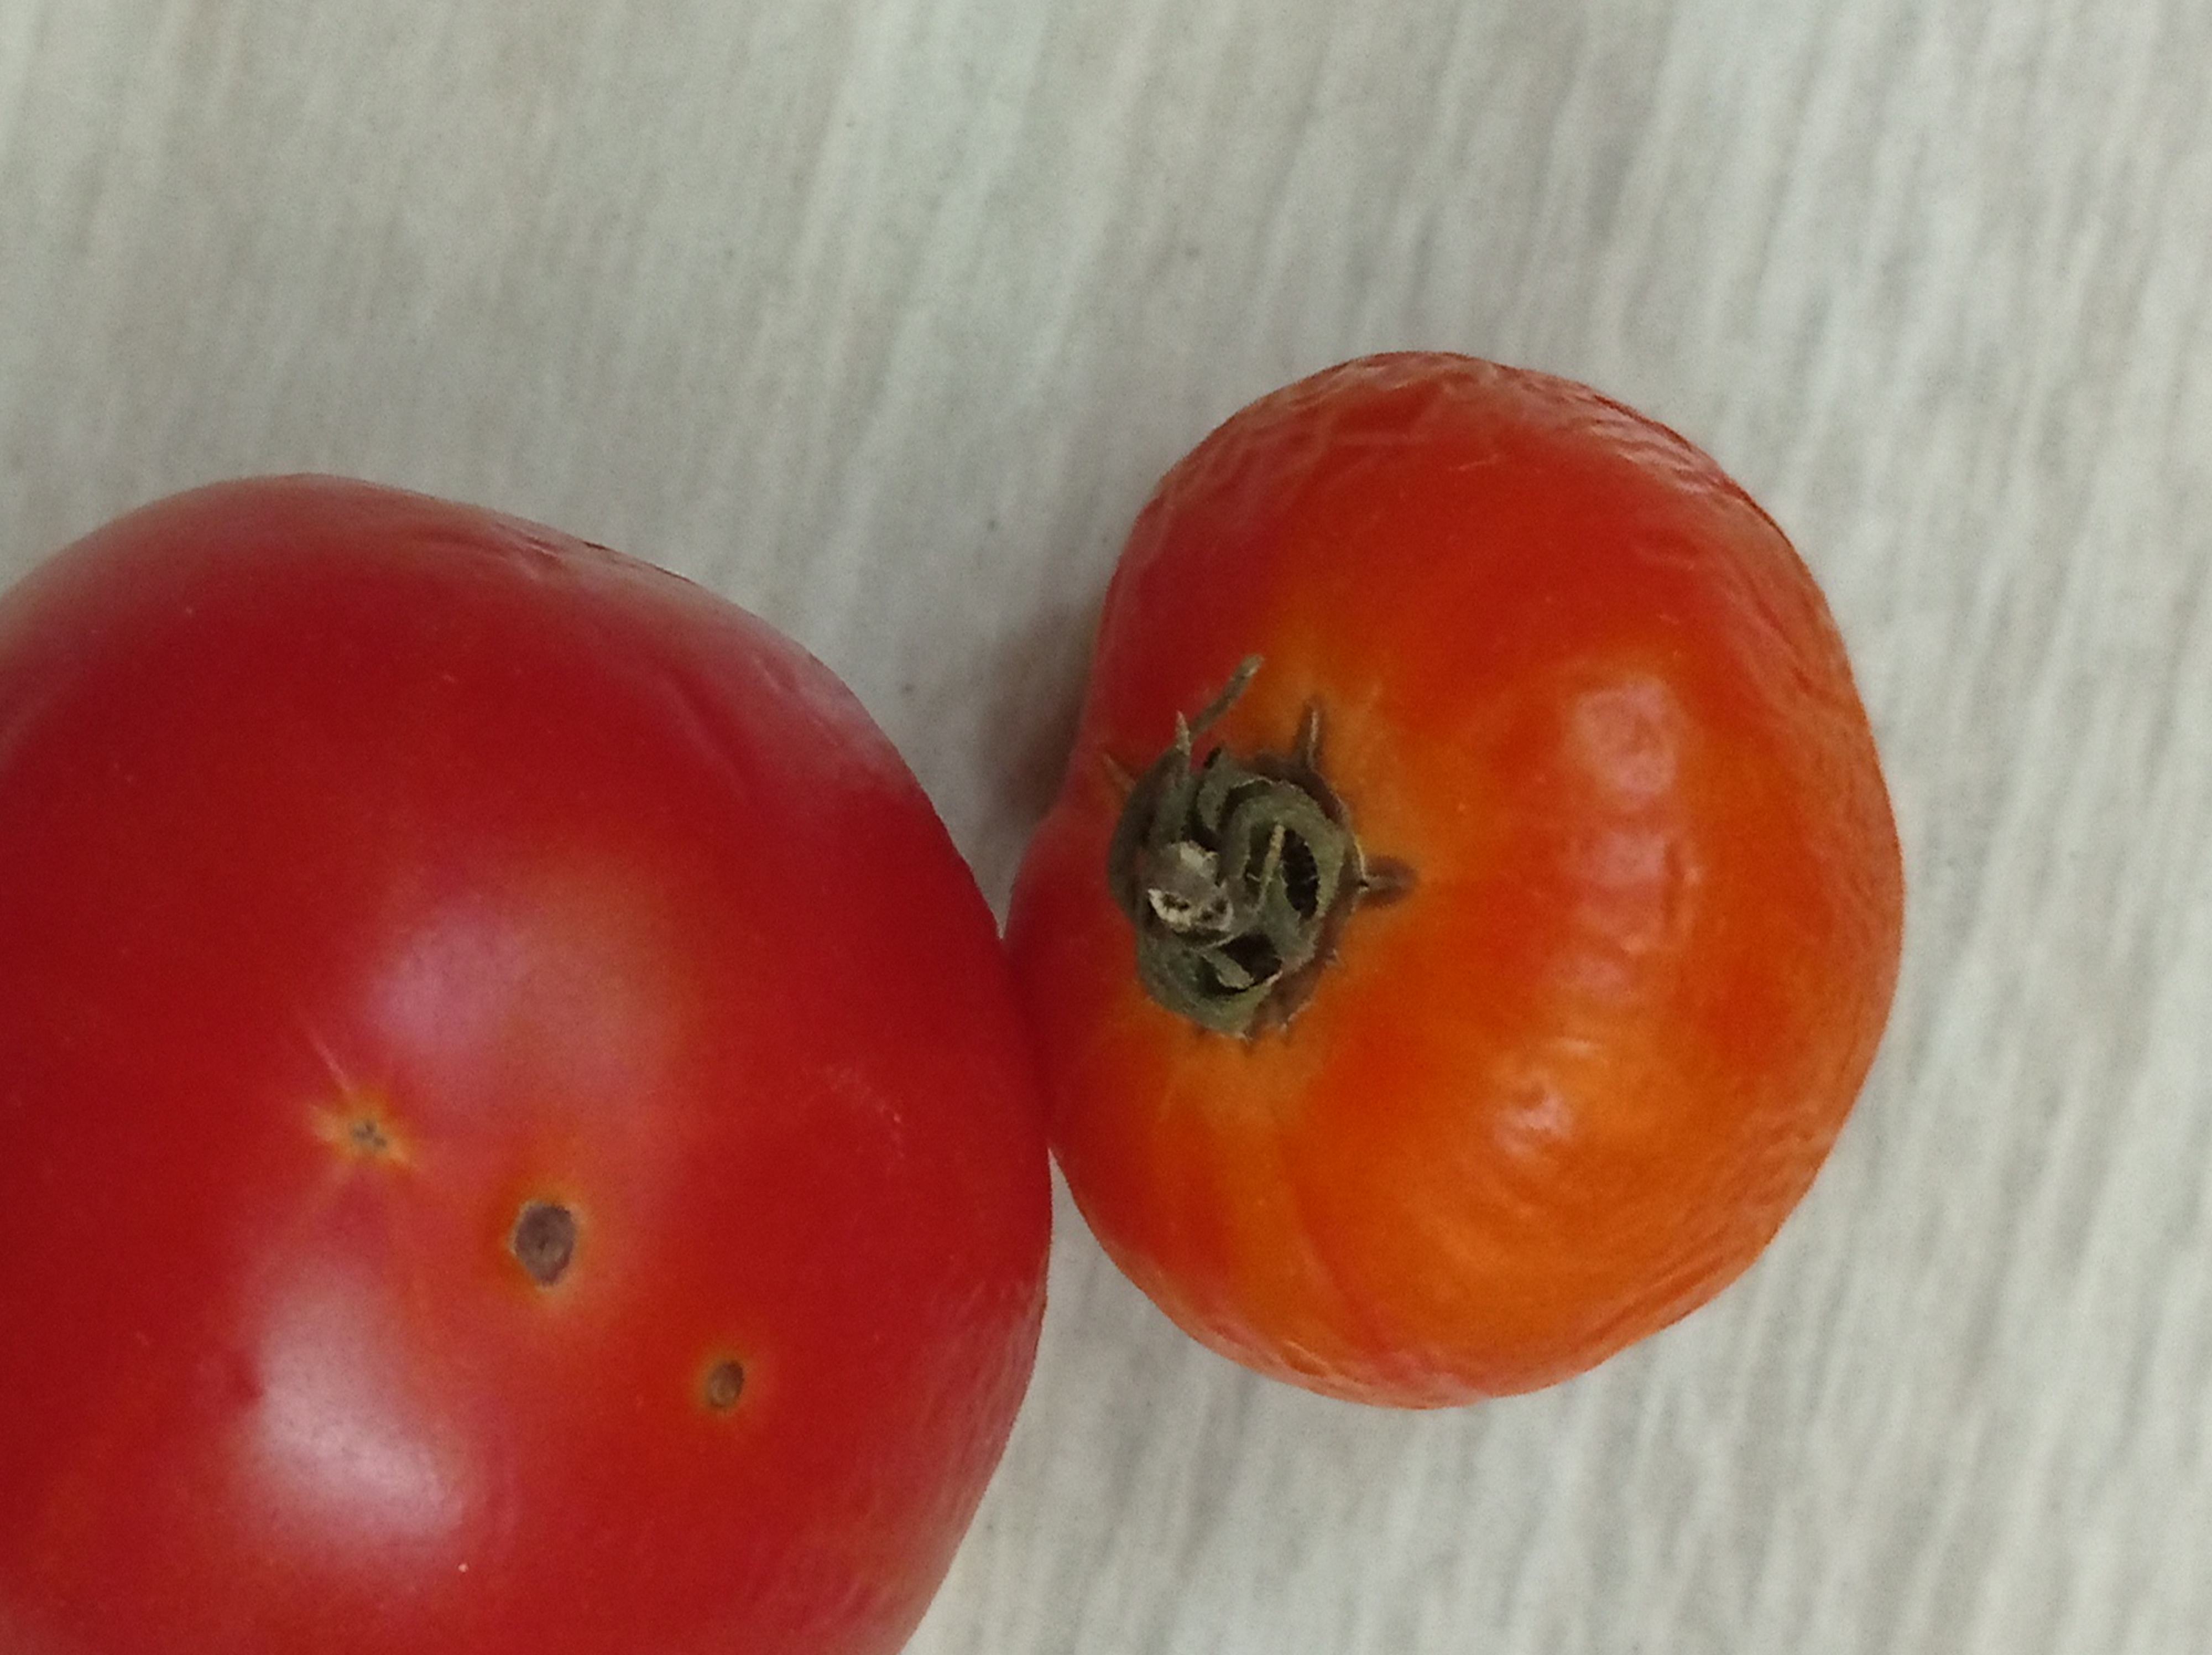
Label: Fresh